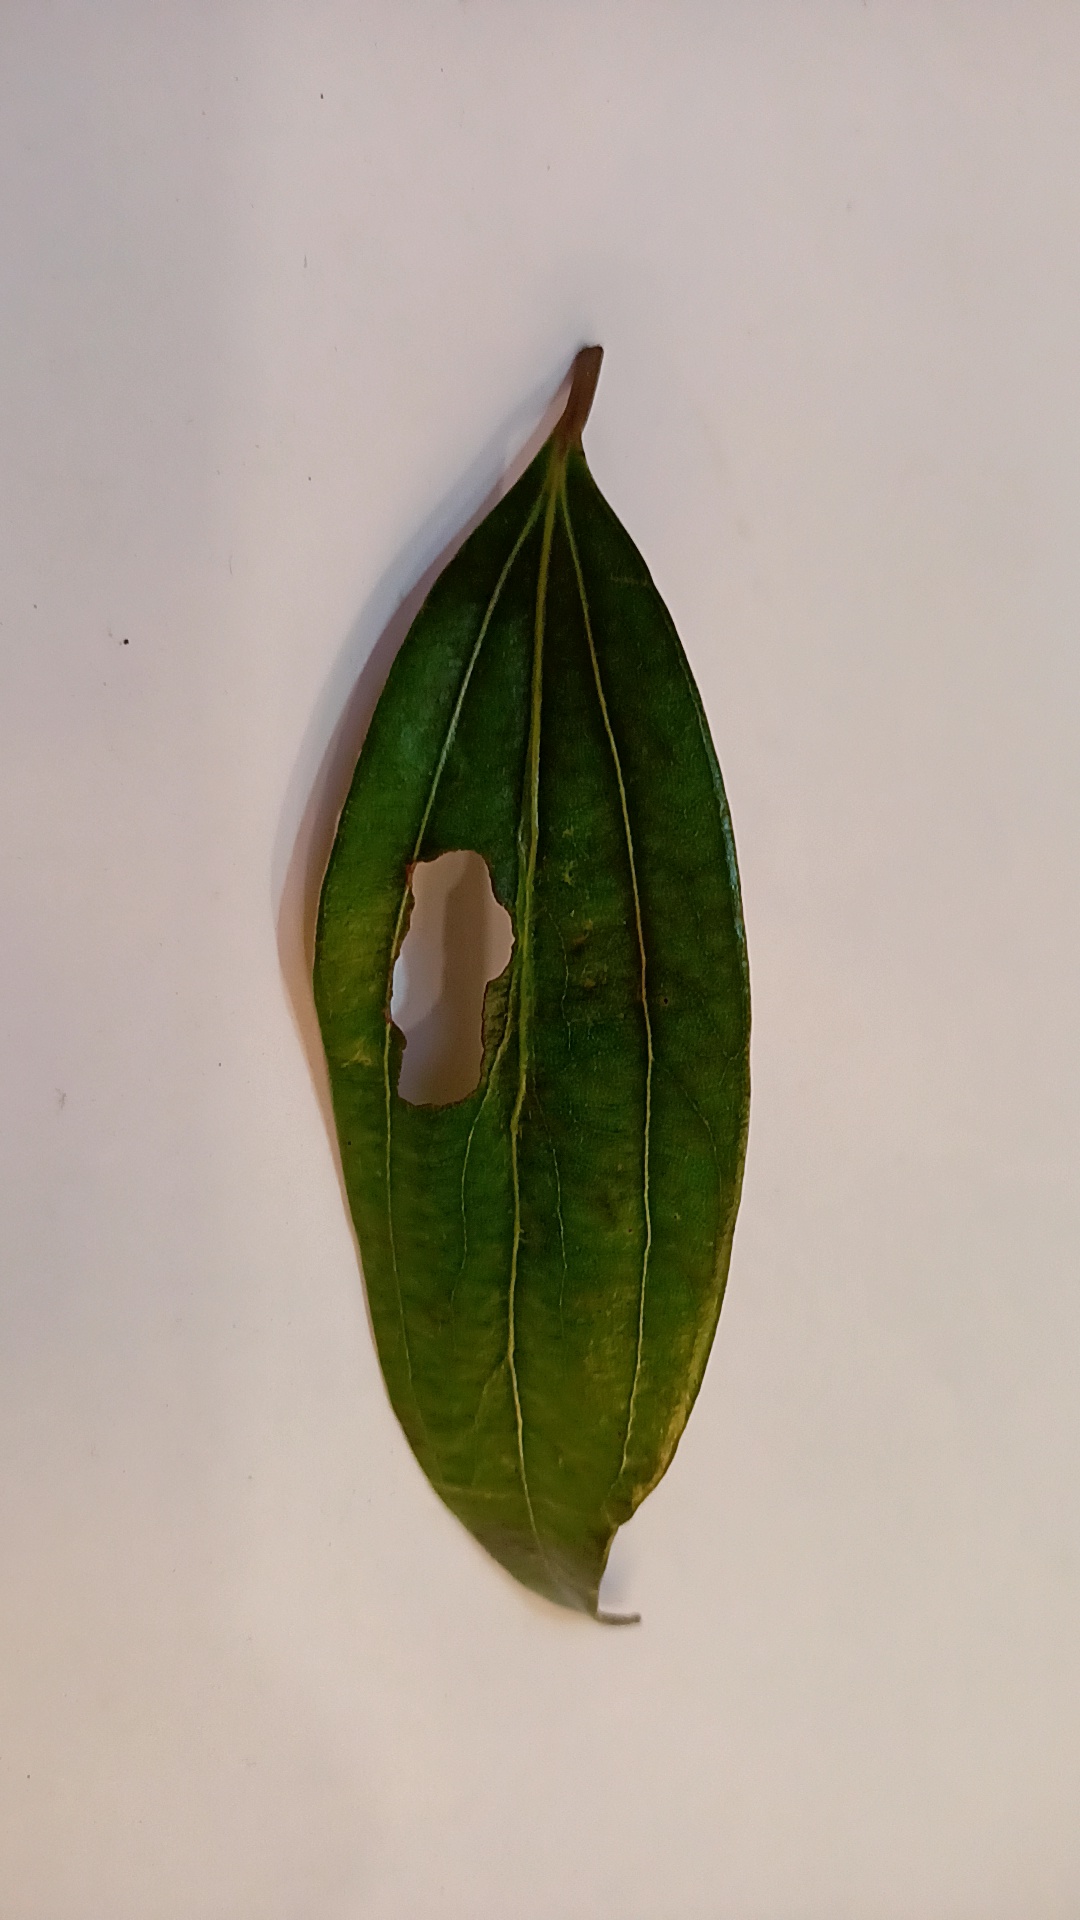
Label: Disease